Lancaster Amish affiliation

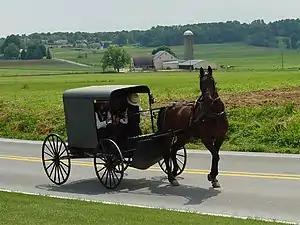
A grey top buggy of the Lancaster Amish affiliation.

The Lancaster Amish affiliation is the largest affiliation among the Old Order Amish and as such a subgroup of Amish. Its origin and largest settlement is Lancaster County, Pennsylvania, United States. The settlement in Lancaster County, founded in 1760 near Churchtown is the oldest Amish settlement that is still in existence.